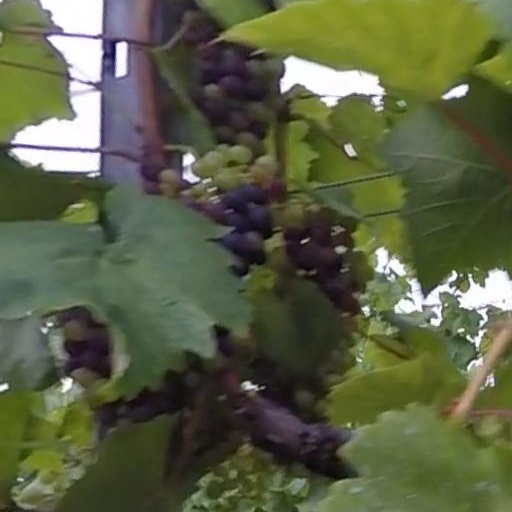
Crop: grape